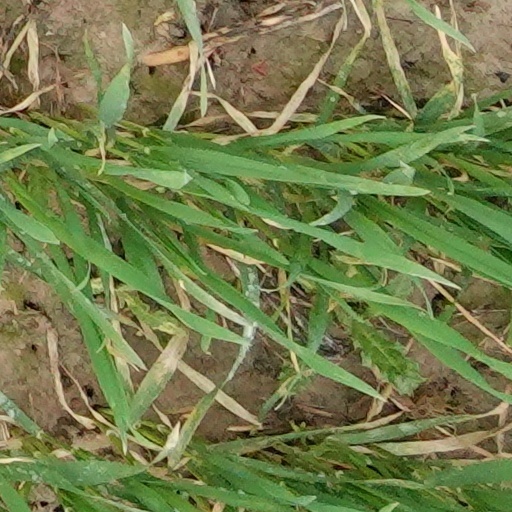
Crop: wheat